Pratika Prabhune

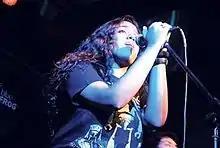

Pratika Prabhune (born 9 October 1993) is an Indian metal vocalist, bassist and songwriter.